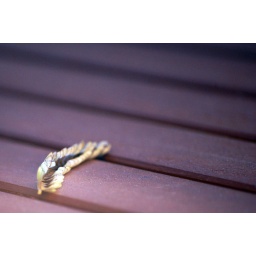
My new bistro table is being decorated by an overhanging tree